List of compositions by Ludwig van Beethoven

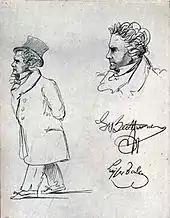
Beethoven, caricatured by

Beethoven's works are published in several editions, the first of these was "Ludwig van Beethovens Werke: Vollständige kritisch durchgesehene überall berechtigte Ausgabe" published between 1862 and 1865 with a supplemental volume in 1888 by Breitkopf & Härtel, commonly known as the "Beethoven Gesamtausgabe" [GA]. While this was a landmark achievement at the time, the limitations of this edition soon became apparent. Between 1959 and 1971 Willy Hess prepared a supplemental edition, "Beethoven: Sämtliche Werke: Supplemente zur Gesamtausgabe", [HS] containing works that were not in the "Gesamtausgabe".